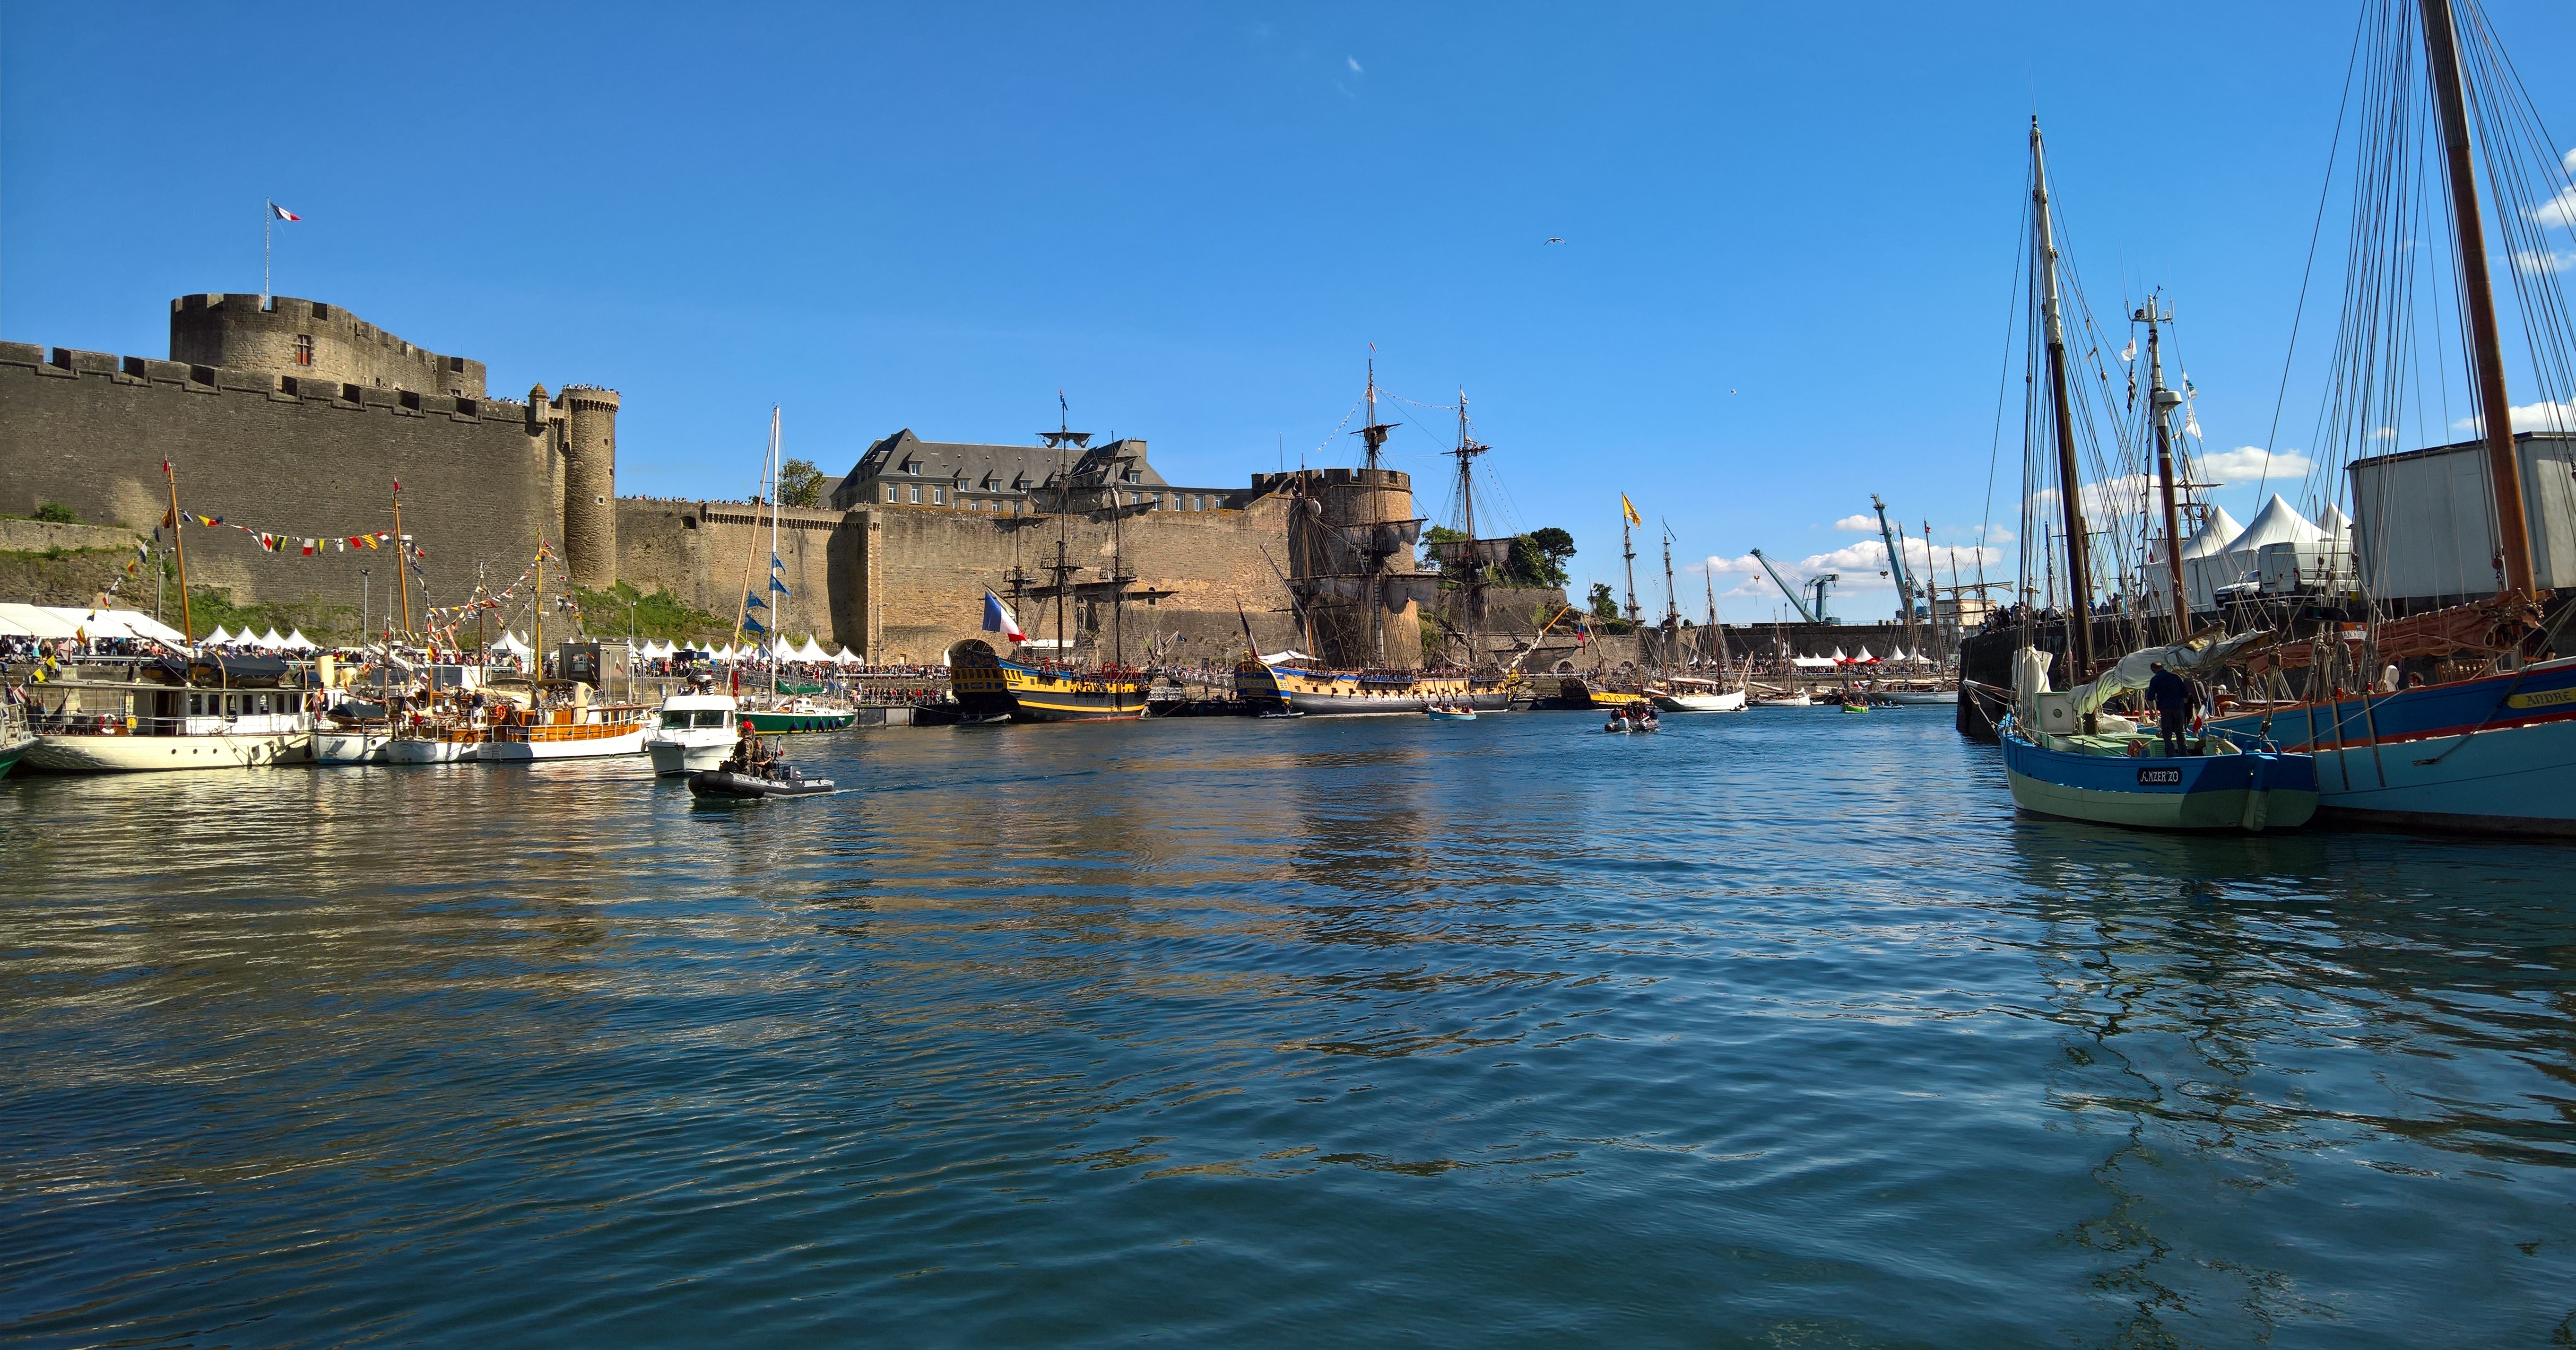
sea, coast, dock, boat, river, ship, cityscape, military, france, vehicle, bay, castle, harbor, marina, port, waterway, marine, navigation, maritime, wharf, watercraft, sailboats, brittany, sailing ship, finist re, brest, the penfeld, brest 2016